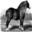
Label: horse